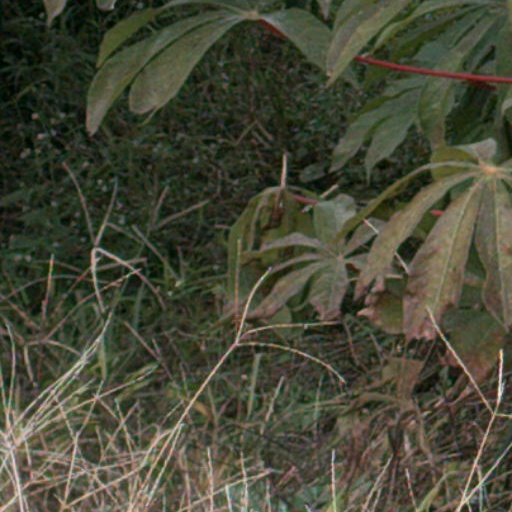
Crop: cassava